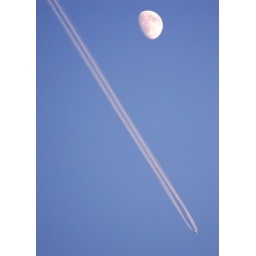
I've always wanted to get a shot of a plane flying in front of the moon ... I'm getting closer.